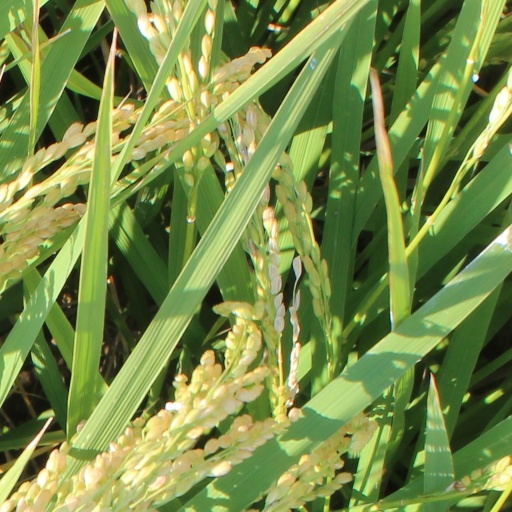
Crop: rice